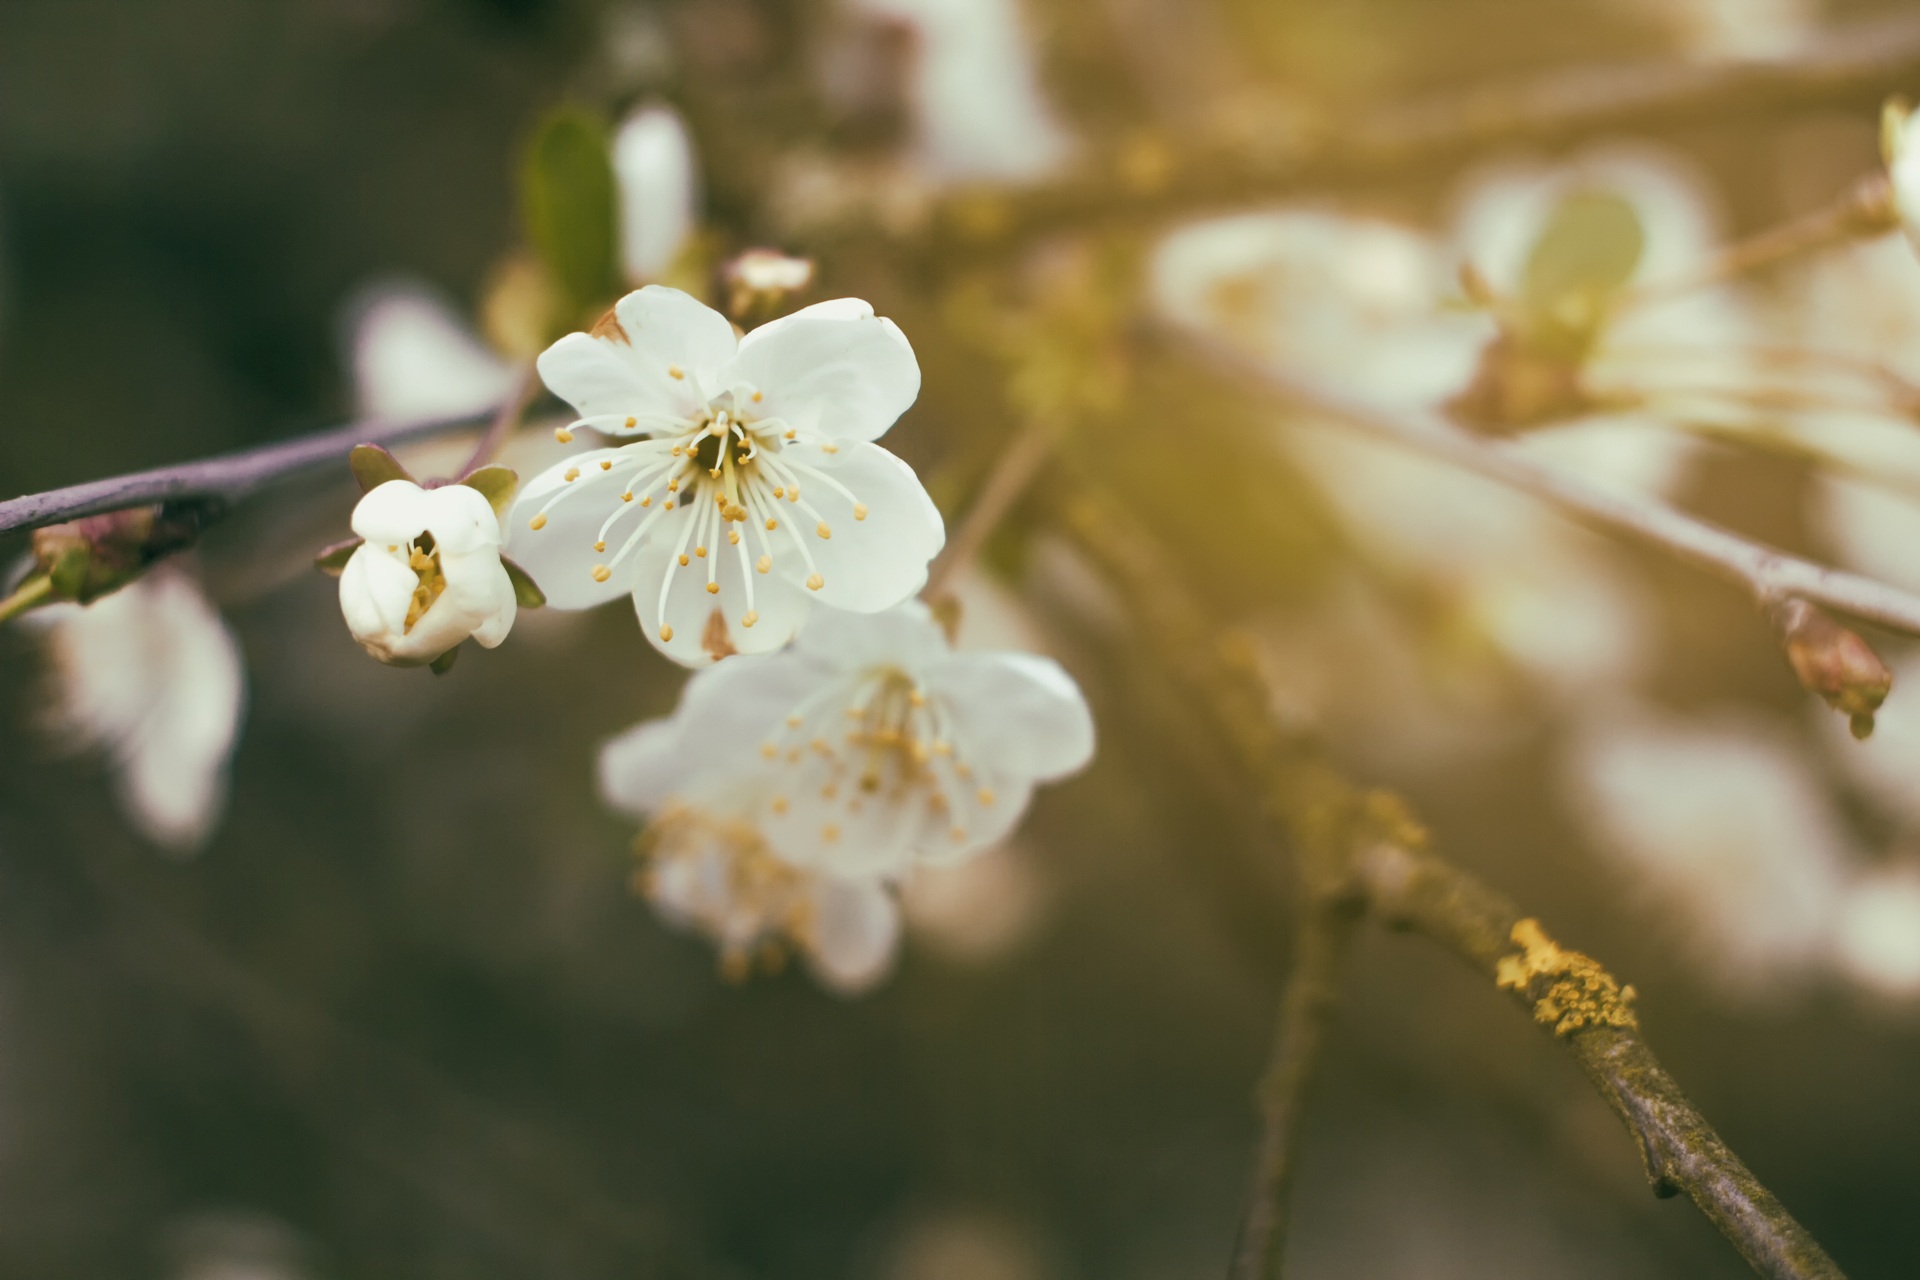
tree, nature, branch, blossom, plant, fruit, sunlight, leaf, flower, food, spring, produce, autumn, botany, flora, season, cherry blossom, twig, close up, shrub, cherry, cherries, macro photography, flowering plant, cherry blossoms, plant stem, land plant